Donald Trump Jr.

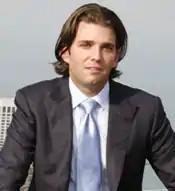
Trump Jr. in 2009

After graduating from Penn in 2000, Trump moved to Aspen, Colorado, where he hunted, fished, skied, lived in a truck, and worked as a bartender for a year, before returning to join the Trump Organization in New York. Trump has supervised building projects, which included 40 Wall Street, Trump International Hotel and Tower, and Trump Park Avenue, In 2006 he helped launch Trump Mortgage, which collapsed less than a year later. In 2010, he became a spokesperson and "executive director of global branding" for Cambridge Who's Who, a vanity publisher against whom hundreds of complaints had already been filed with the Better Business Bureau. He appeared as a guest adviser and judge on many episodes of his father's reality television show "The Apprentice", from season 5 in 2006 to his father's last season in 2015.